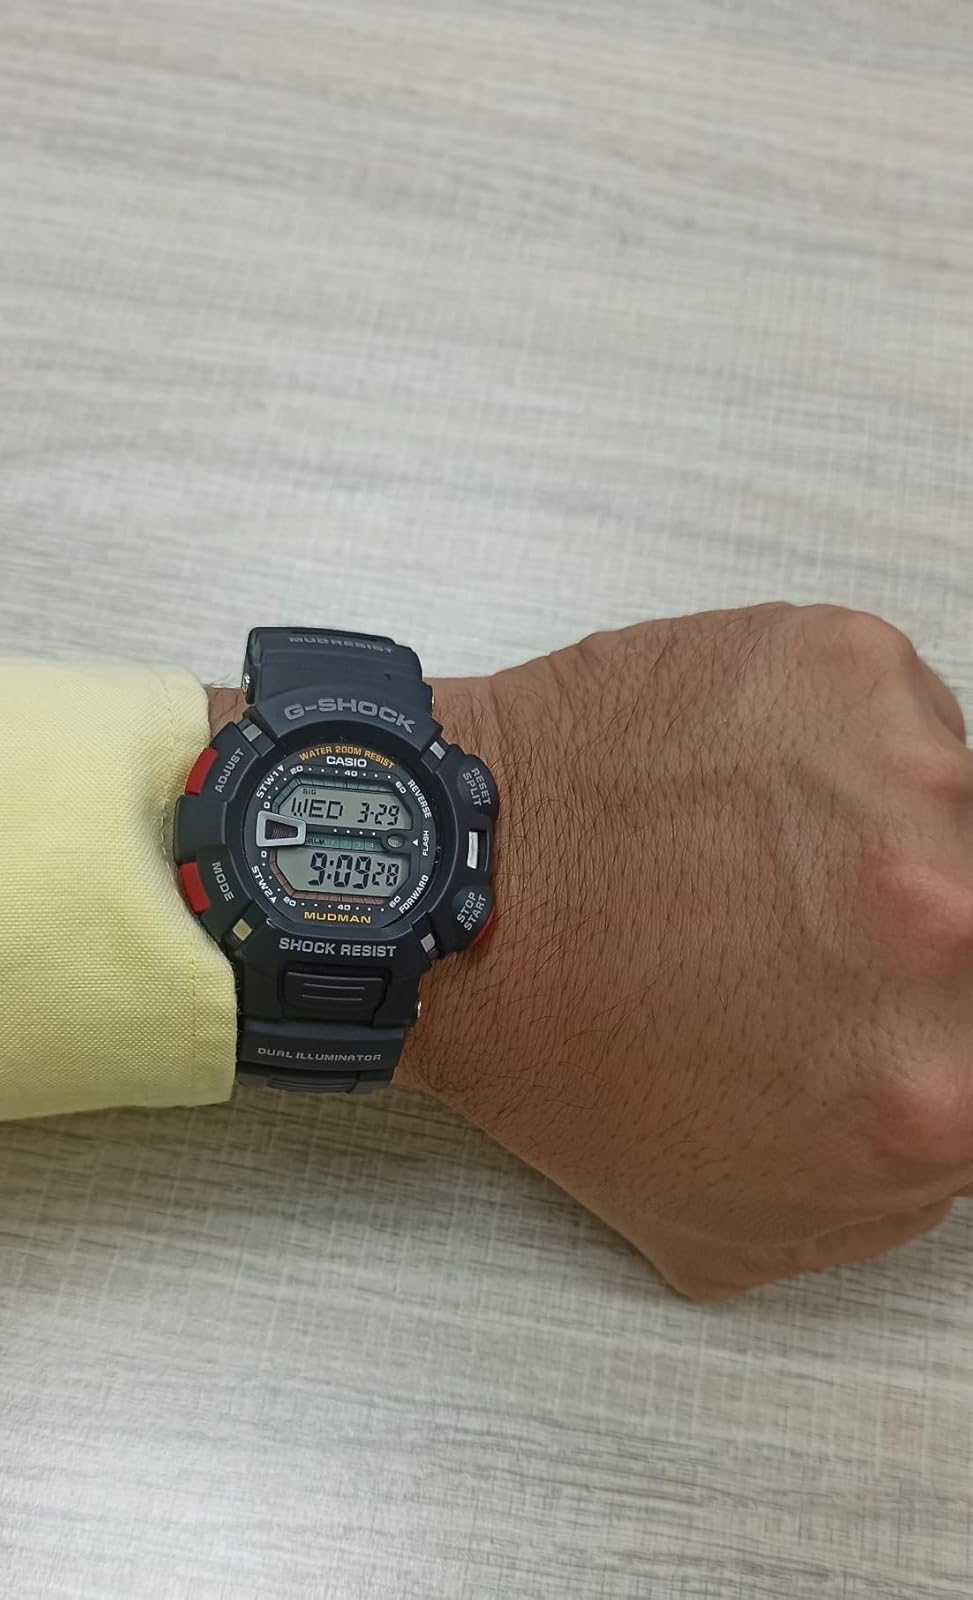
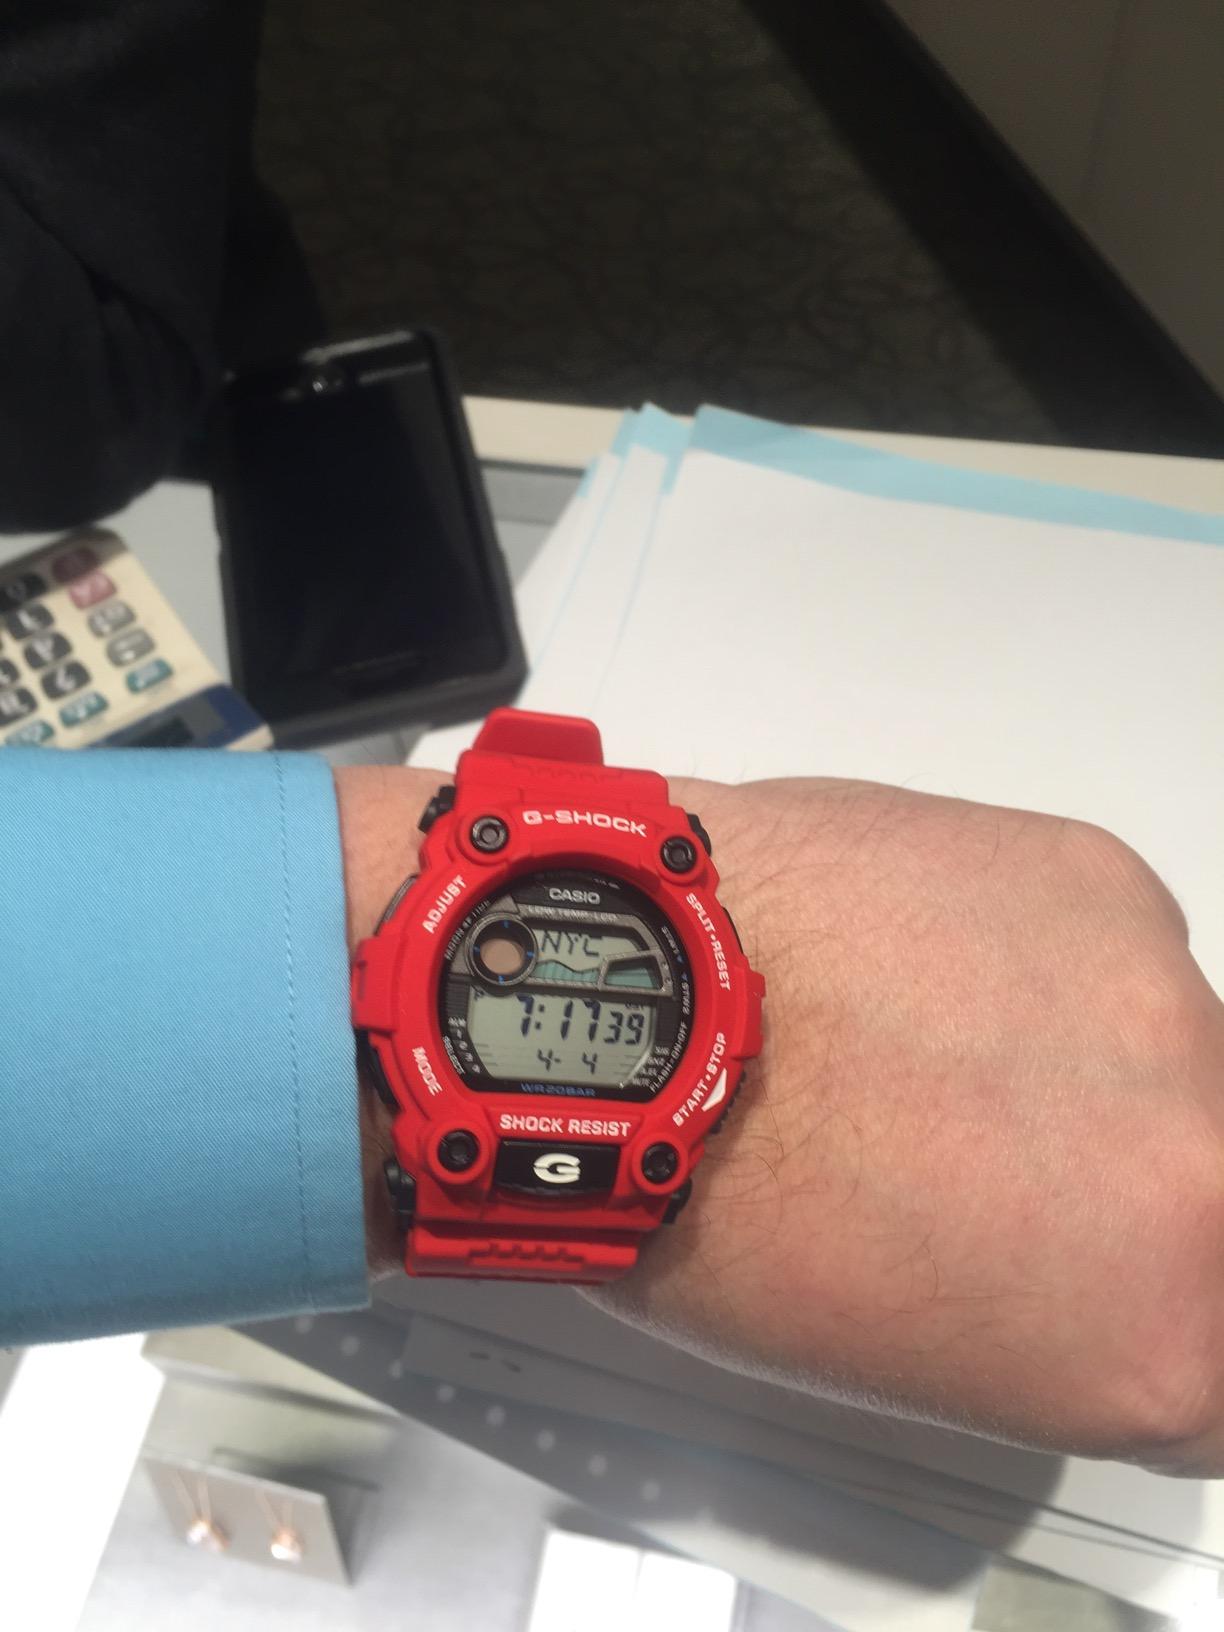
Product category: accessories_watch
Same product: no